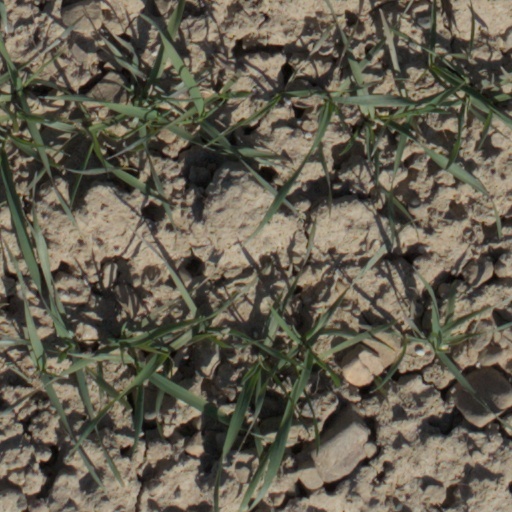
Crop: wheat